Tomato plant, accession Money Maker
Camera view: vertical (180 deg); turntable rotation: 180 degrees
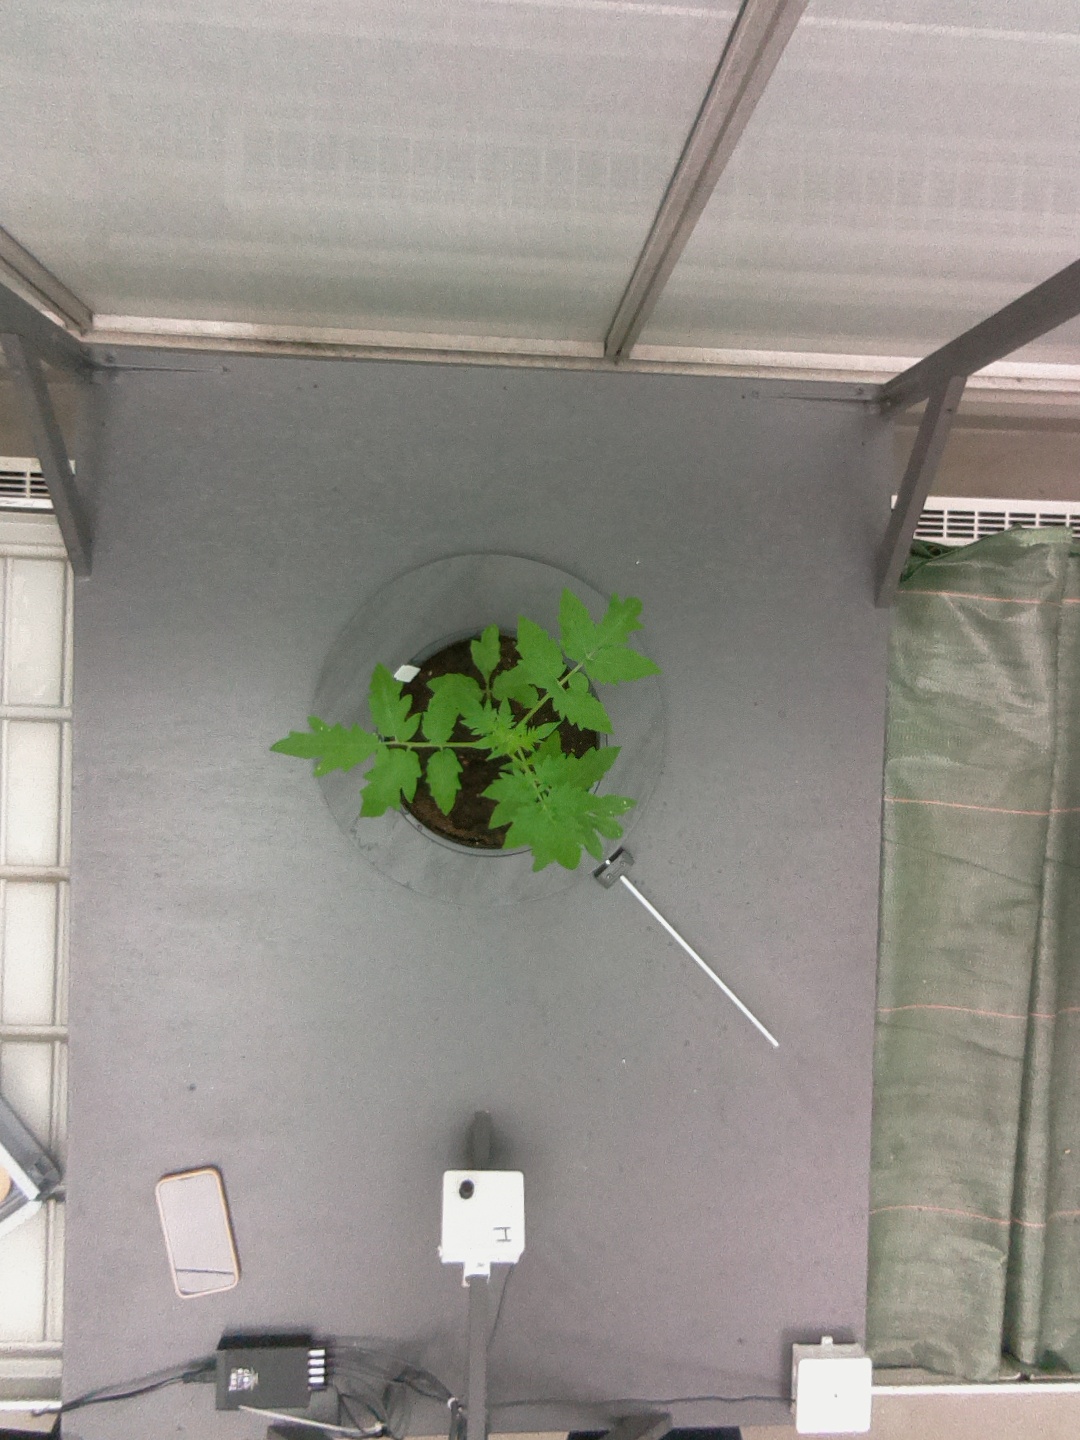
BBCH growth stage 13: 6 of true leaves visible